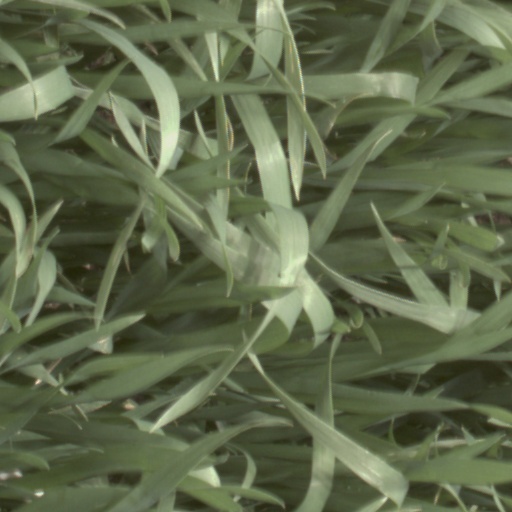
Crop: wheat